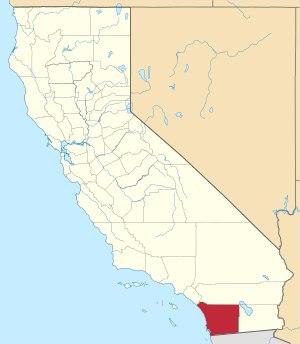
Ceci est la liste des lieux historiques inscrits sur le registre national dans le comté de San Diego en Californie.